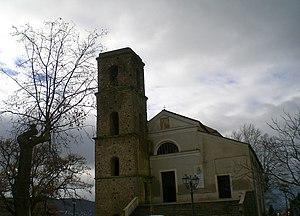
Prignano Cilento est une commune italienne de la province de Salerne dans la région Campanie en Italie.